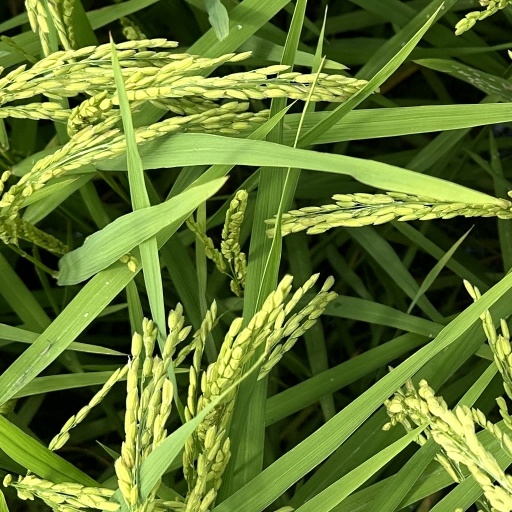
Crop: rice